Wuhan Museum

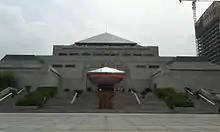
Wuhan Museum

Wuhan Museum is a museum in Wuhan, Hubei, China. Construction began in 1984 and it was opened in 1986. In 2001, a new building was completed and opened to the public. It has a total built-up area of . The display area is up to . The museum was named a national first-grade museum of China in May 2008. In January 2009, Wuhan municipal cultural relic store was merged into Wuhan Museum.